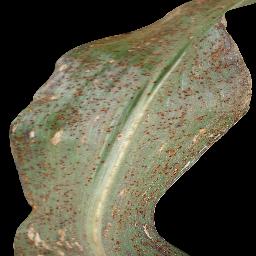
Label: Corn___Common_rust